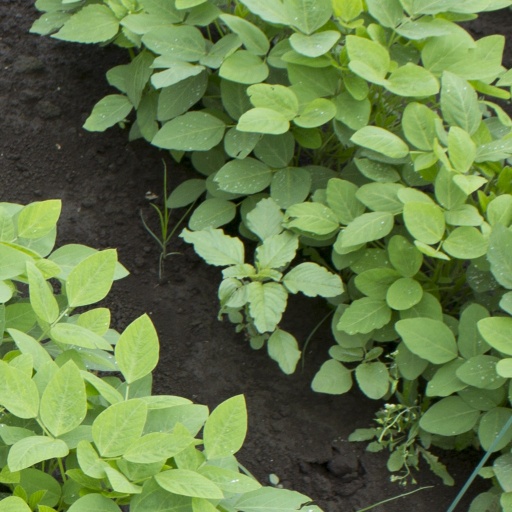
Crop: soybean